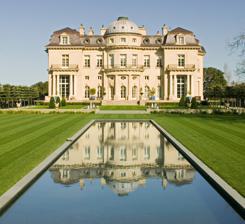
Building: Carolands
Country: United States of America
Year built: 1915
Historic house in California, United States Carolands Chateau West façade, 2006 Carolands Location within San Francisco Bay Area Show map of San Francisco Bay Area Carolands Carolands (California) Show map of California Carolands Carolands (the United States) Show map of the United States Alternative names Carolands, Remillard Manor, The Chateau Etymology Harriett Pullman Carolan General information Architectural style Beaux-Arts Classicism Address 565 Remillard Town or city Hillsborough, California Country United States Coordinates 37°33′19.8″N 122°22′14.7″W / 37.555500°N 122.370750°W / 37.555500; -122.370750 Groundbreaking 1914 Completed 1916 Renovated 1998–2002 Cost est. US$1,000,000 (equivalent to $30,118,421 in 2023) Renovation cost est. US$20,000,000 (equivalent to $33,879,741 in 2023) Owner Harriett Pullman Carolan (1915–1945) Tomlinson Moseley (1945–1948) Mrs. S. Coe Robinson (1948–1950) Lillian Remillard Dandini (1950–1973) Selwyn McCabe (1976–1976) Rose 'Roz' Franks (1976–1979?) George Benny (1979?–1982?) Michael DeDomenico (1986–1994?) Raymond Hung (1994–1997) Kevin White (1997–1998) Charles and Ann Johnson (1998–2012) Carolands Foundation (2012–present) Height 100 feet (30 m) Dimensions Other dimensions 130 feet (40 m) x 120 feet (37 m) Design and construction Architect(s) Ernest Sanson (design) Willis Polk (construction) Achille Duchêne (landscape) Renovating team Renovating firm Doug Wilson Other designers Mario Buatta Other information Number of rooms 98 Website carolands .org Carolands U.S. National Register of Historic Places NRHP reference No. 75000478 Added to NRHP October 21, 1975 California Historical Landmark Official name Carolands Designated 9 May 1975 Reference no. 886 Carolands Chateau is a 46,050-square-foot (4,278 m 2 ), 4.5 floor, 98 room mansion on 5.83 acres (2.36 ha) in Hillsborough, California , United States. An example of American Renaissance and Beaux-Arts design, the building is a California Historical Landmark and is listed on the National Register of Historic Places . Carolands is one of the last of the houses built during the Gilded Age , a period of great mansion-building that included famous houses of the Vanderbilt family , such as Marble House , Biltmore Estate and The Breakers , and stately California houses such as Filoli and the Huntington family's mansions . History Harriett Pullman Carolan The woman who built Carolands, Harriett Pullman Carolan (1869–1956), was the daughter of George Pullman , a 19th-century industrialist, one of Chicago 's wealthiest men, and founder of the Pullman Company , famous for its Palace railway cars. In Chicago in 1892, Harriett Pullman married Francis Carolan of San Francisco and moved with him to California. In 1912, she acquired 554 acres (224 ha) of land in Hillsborough, on which she intended to build a house and garden that would excite "the wonder and admiration of America" and reflect her many refined and cultivated interests. The result was a masterpiece of Beaux-Arts architecture, inspired by the court architecture of Louis XIV . Carolan chose the site, the highest in the neighborhood, for its commanding views of the San Francisco Bay and the surrounding hills. Architects Harriett Carolan commissioned plans for the chateau from the Parisian architect Ernest Sanson , at the time France's foremost designer of prestigious private houses. Sanson was a classicist, and his design for the chateau's exterior was inspired by the 17th-century designs of François Mansart . He was seventy-six years old, near the end of a long and distinguished career, and never visited the California site. Carolan engaged the San Francisco-based Willis Polk , a distinguished architect in his own right, to be the structural designer and construction manager, instructing him to faithfully execute Sanson's designs. France's leading landscape architect, Achille Duchêne , designed Carolands' gardens. Duchêne's work was inspired by the works of the great 17th-century landscape designer André Le Nôtre , whose most famous creations included the gardens at the Palace of Versailles , Vaux-le-Vicomte and the Jardins des Tuileries . In his original, ambitious design for Carolands, Duchêne planned miles of roadways leading across extensive grounds, landscaped with thousands of shrubs and trees, accented by fountains and statuary.  Only a small portion of the scheme was ever built. Construction Soon after Harriett Carolan secured the land in 1912, Duchêne arrived in San Francisco to lay out the grand parterre gardens. In late 1913, Ernest Sanson began to design the house. His plans included a dry moat around two sides of the house, discreetly located to provide light and air, and access, to the service spaces in the basement, while not blocking views of the gardens from the principal rooms on the main floor. In his design, Sanson incorporated three 18th-century period rooms that Carolan had purchased in Paris with the advice of the famous antique dealer Boni de Castellane . In 1914, Willis Polk began grading the great terraces planned by Duchêne, sending progress photographs to the owner and her architects. Polk began to build the reinforced concrete superstructure he had designed, creating the infill walls with brick, finishing them with concrete stucco, sanded and scored to resemble natural limestone. The Dining Room, photographed by Jack E. Boucher for HABS in August 1974 In mid-1916, the elaborate interior elements began arriving on the site. The house as completed had ninety-eight rooms, including nine bedrooms and baths for the owners and their guests, each with an antechamber to guarantee quiet and privacy. The service spaces were equally elaborate: a kitchen with walls and ceiling made of white glass tiles; a service elevator connecting all floors; and a butler's pantry and mezzanine with walls of Delftware tile. In the fall of 1916, Harriett and Frank Carolan moved in with their staff. First decline Harriett Carolan did not use her house for long: she separated from Frank Carolan in 1917 and closed the chateau the following year. After the separation, she moved to New York City, while Frank remained in California where he died in 1923. Two years later, Harriett married Col. Arthur Schermerhorn, and while the couple occasionally occupied Carolands, in 1928 Harriett removed her furniture and put the property up for sale. The U.S. Government considered buying Carolands to use as a Western White House in 1939, and again during the Kennedy administration, but both times declined to purchase. In 1945, Tomlinson Moseley bought the house and surrounding 550 acres (2.2 km 2 ) from the Schermerhorns and began to sub-divide the land and build additional houses. In 1947, Life Magazine published an article about a charity event held at the house, the first opportunity for San Francisco-area residents to see its interior. According to the article, the house had been abandoned for twenty-five years, so that plumbing for the event had to be provided by a fire hose, and lighting required the use of portable generators and flood lights. Grand Staircase (from first level), by Boucher for HABS in Aug 1974 In 1948, Moseley sold the property, by then reduced to 25 acres (10 ha), to Mrs. S. Coe Robinson. By 1950, she had carved off much of the remaining land into smaller parcels and begun to contemplate demolishing the house. Countess Lillian Remillard Dandini Countess Lillian Remillard Dandini purchased Carolands Chateau in 1950, saving it from demolition by speculators interested in developing the land, and uninterested in the house's architectural significance. Prior to her marriage in 1932 to Mexican-born Count Alessandro Dandini di Cesena, Lillian Remillard was an heir to the Remillard Brothers fortune, which derived from a brick manufacturing business dating back to California's gold rush , a business that benefitted greatly from the construction boom following the 1906 earthquake . During the twenty-three years (until her death) that she lived at Carolands, the countess entertained often and made the house available for numerous charity benefits. She frequently invited San Francisco's French community to the house and opened it annually to the San Francisco Bay area's French students. Her generosity in sharing the house inspired the Town of Burlingame to give her the town's "Woman of the Year" award. In her later years the Countess Dandini lacked the necessary funds to maintain the house, and after she died in 1973 it was once again at risk of demolition. The countess willed the house and the remaining 5.83 acres (23,600 m 2 ) to the Town of Hillsborough to be used as a French and Italian musical, artistic and literary center, but was unable to include an endowment. The Town of Hillsborough declined the gift, ruling the proposed use inconsistent with the town's charter while noting it could not afford to pay the cost to maintain the property. Years of decline In 1975, the house was added to the list of California Historical Landmarks (CHL #886), and to the National Register of Historic Places (NRHP #75000478). Nevertheless, Carolands suffered from frequent changes in ownership after Countess Dandini's death. In 1976, Dr. Selwyn McCabe won the house in a probate auction, but declined to purchase, deferring to the next bidder, Rose 'Roz' Franks. In 1979, Franks lost the house to George I. Benny, who in turn lost it to foreclosure in 1982, after conviction for conspiring to defraud institutional lenders. At the time, adult filmmakers gained access to the site where they produced the 1982 film All American Girls. During these years, Carolands was often vacant, and curious local high school students often entered the house. In 1985, David Allen Raley , a security guard, lured two high school students onto the property where he sexually assaulted and stabbed them, leaving them for dead in a ravine near San Jose. They managed to climb out of the ravine and flag down a passing motorist for help, but one later died of wounds received during the ordeal. Raley had bragged earlier that day that he often received bribes from curious students interested in the mansion's interior, but that "he only let girls in." He was convicted, and received the death penalty in 1988. Bordeaux Salon.  Photograph by Boucher for HABS in Aug 1974 After 2013 restoration In 1986, Michael DeDomenico, an heir to the family controlling Rice-a-Roni and Ghirardelli , bought Carolands, and that year developers commissioned an Environmental Impact Report in support of a proposal to further subdivide the land and build additional houses. In 1989, the house suffered superficial damage in the Loma Prieta earthquake leading its owners to consider demolishing it. In 1997, a new owner proposed carving the house into fifteen condominiums, but the Hillsborough town charter banned multi-family residences. Restoration In 1991, the Hillsborough Designer Showhouse was held at Carolands, attracting 68,000 visitors, each paying $20 admission, netting more than $1 million for the sponsoring charity and reviving interest in the house. Among the visitors were Dr. Ann Johnson, who would later buy Carolands, and her interior decorator, Mario Buatta , who would help her to restore it. In 1998, Johnson and her husband, mutual fund billionaire Charles Bartlett Johnson , bought the house and the remaining land for under $6 million. The Johnsons undertook extensive renovations and restorations of the house, often hosting events there. Current status Billionaire businessperson Charles B. Johnson and his wife bought the Carolands Chateau in 2009 for $26 million. By 2023, it was appraised at $130 million. In 2012, Johnson and his wife donated the Carolands Chateau to his private foundation, "Carolands Foundation". The couple filed for tax-exempt status for the mansion, as they said that the mansion would be open to self-guided public tours every weekday from 9–5. By valuing the mansion so highly and by obtaining tax-exempt status, the Johnsons collected more than $38 million in tax savings from the estate over five years. However, the mansion was not open to the public 40 hours per week and was not subject to self-guided tours. Rather, it was only open to a few dozen lottery winners who could access the mansion on a guided tour for two hours from 1PM on most Wednesdays. Tax and legal experts questioned the validity of the high appraisal for the mansion and the tax-exempt status of the estate. Gallery Exteriors Carolands Chateau: North Façade showing the distinctive dome on the West Façade 2013 Carolands Chateau: West Façade from the gardens in the Morning Sun 2013 Carolands Chateau: South Façade with Porte-cochère gates 2013 Carolands Chateau- from Rose Garden Terrace 2013 Carolands Chateau: Interior Porte-cochère Gardens Carolands Chateau- South Front Garden view -2013 Carolands Chateau- Garden view West from Bordeaux Salon 2013 Carolands Chateau- West Garden and fountains from Harriett's Bedroom balcony 2013 Carolands Chateau- Duchêne Border Parterre 2013 Carolands Chateau- Entry Courtyard view across Gardens 2013 Carolands Chateau- West Terrace and Sphinx 2013 Interiors Carolands Chateau: Grand Staircase after restoration Carolands Chateau: Upper Gallery and Main Staircase In popular culture In 2006 a feature-length documentary, Three Women and a Chateau , which tells the nearly 100-year history of Carolands, premiered at the Santa Barbara International Film Festival and was featured in seven other film festivals, winning Best Documentary (Grand Jury Award) at the Rhode Island International Film Festival . The Heiress and Her Chateau: Carolands of California , a one-hour documentary about the chateau, first premiered January 19, 2014 on KQED-TV , and the following year was broadcast nationally on PBS.  It was nominated for two Emmy Awards: Outstanding Achievement  – Cultural/Historical Documentary and Outstanding Achievement - Writer. Both documentaries were made by Luna Productions . References Notes